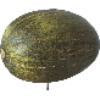
Label: melon_piel_de_sapo